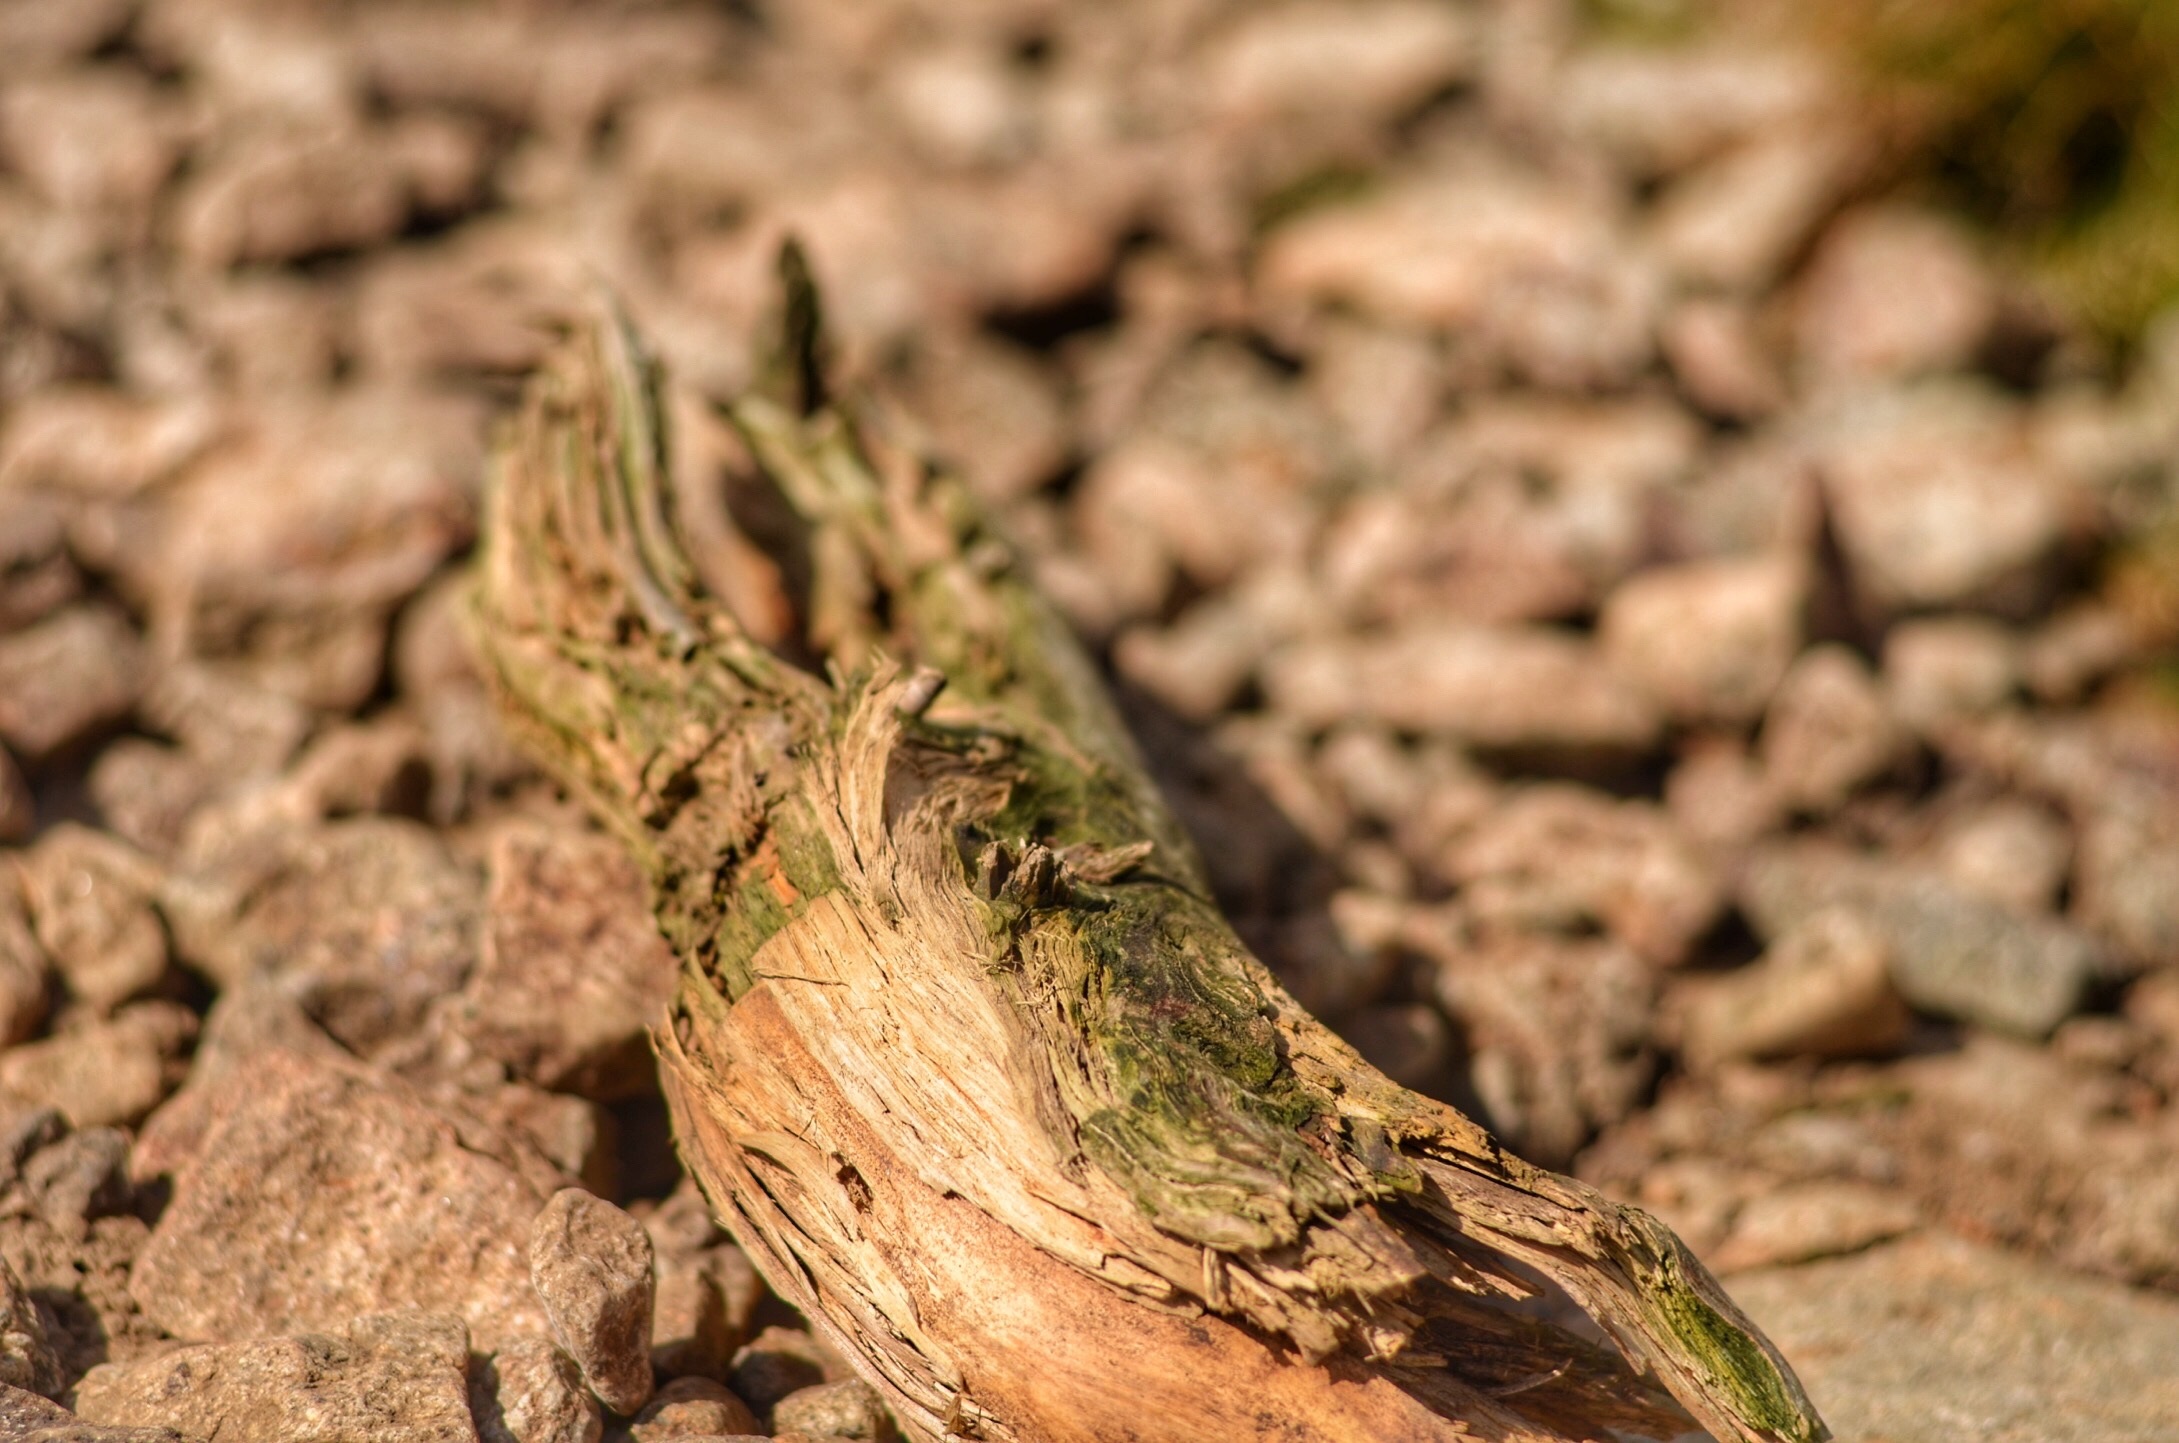
plant, leaf, flower, wildlife, food, produce, soil, botany, flora, fauna, close up, macro photography, flowering plant, grass family, land plant